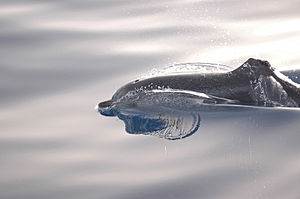
Atlantisk plettet delfin / Systematik
Stenella frontalis, La Gomera
Atlantisk plettet delfin er en delfin som findes i de tropiske og varme tempererede dele af Atlanterhavet, i særlig grad i det vestlige Nordatlanten og i den Mexicanske Golf. Ældre individer er meget tydeligt plettede over hele kroppen. Arten ligner meget pantropisk plettet delfin, men har en mere robust kropsbygning og pletterne på bugen flyder ikke sammen med alderen.